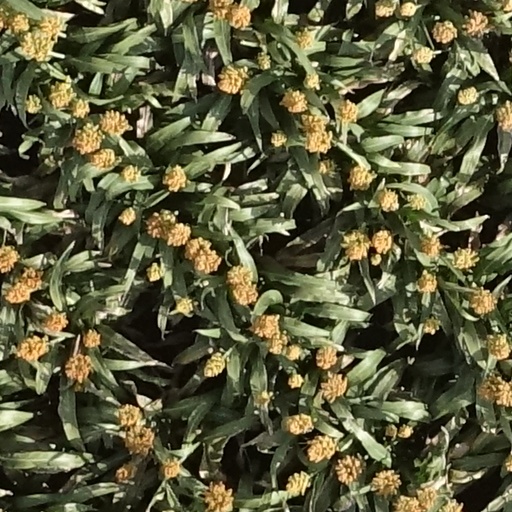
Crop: sorghum